Fronimo (software)

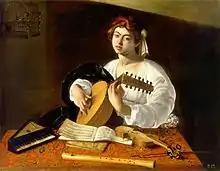
The Lute Player - a painting by Caravaggio

Fronimo is a software program for engraving of tablature for lutes, archlute, theorbo and other plucked and bowed instruments.